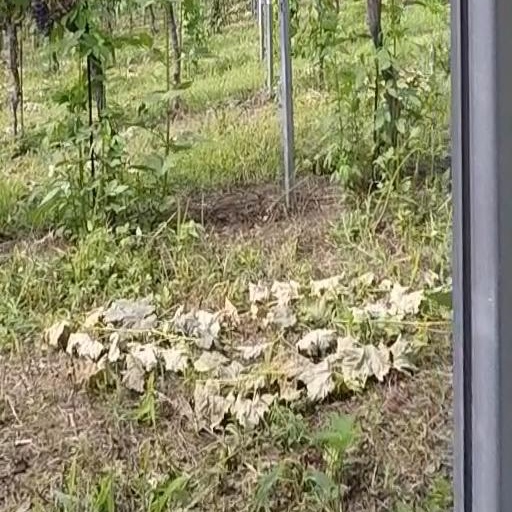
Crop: grape